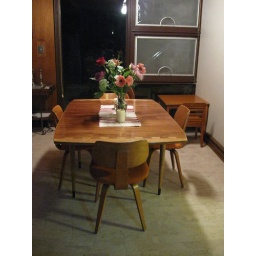
The plastic on my windows has to go.Small table on the right by the window is my son's.